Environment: lab
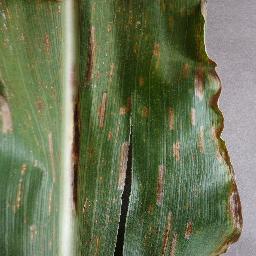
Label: gray_leaf_spot